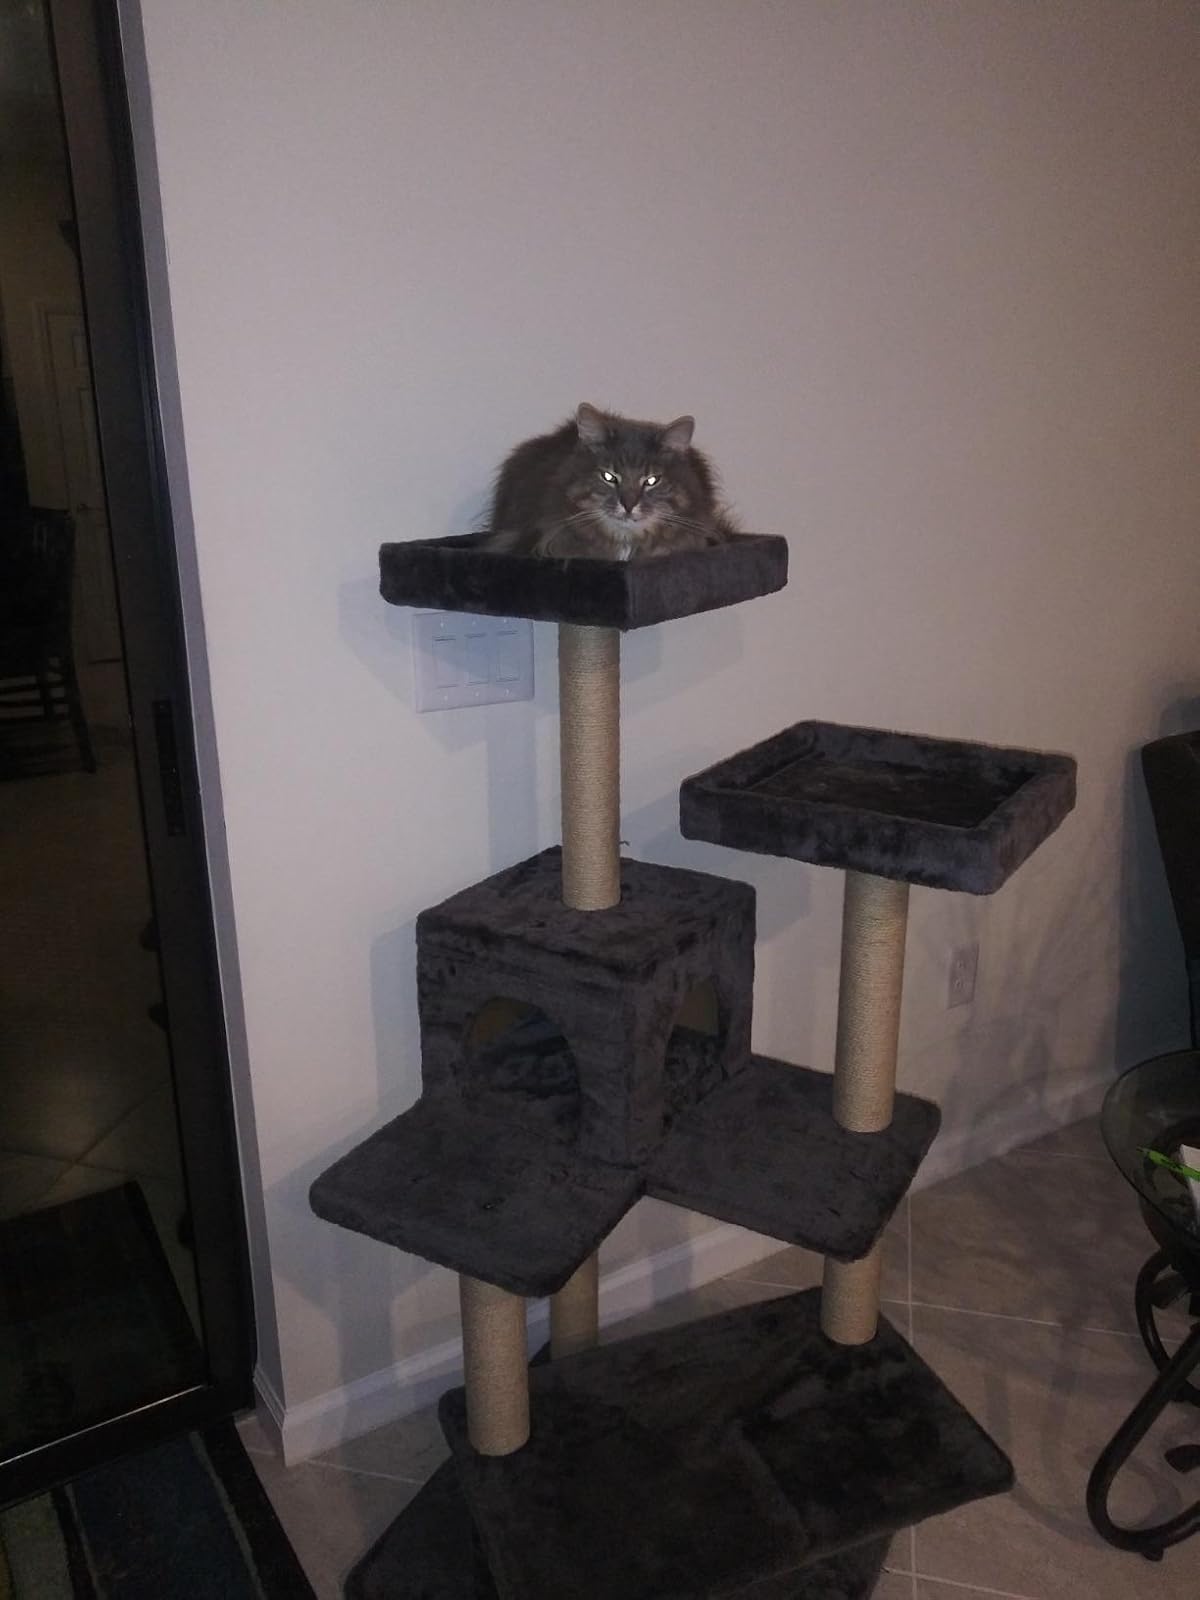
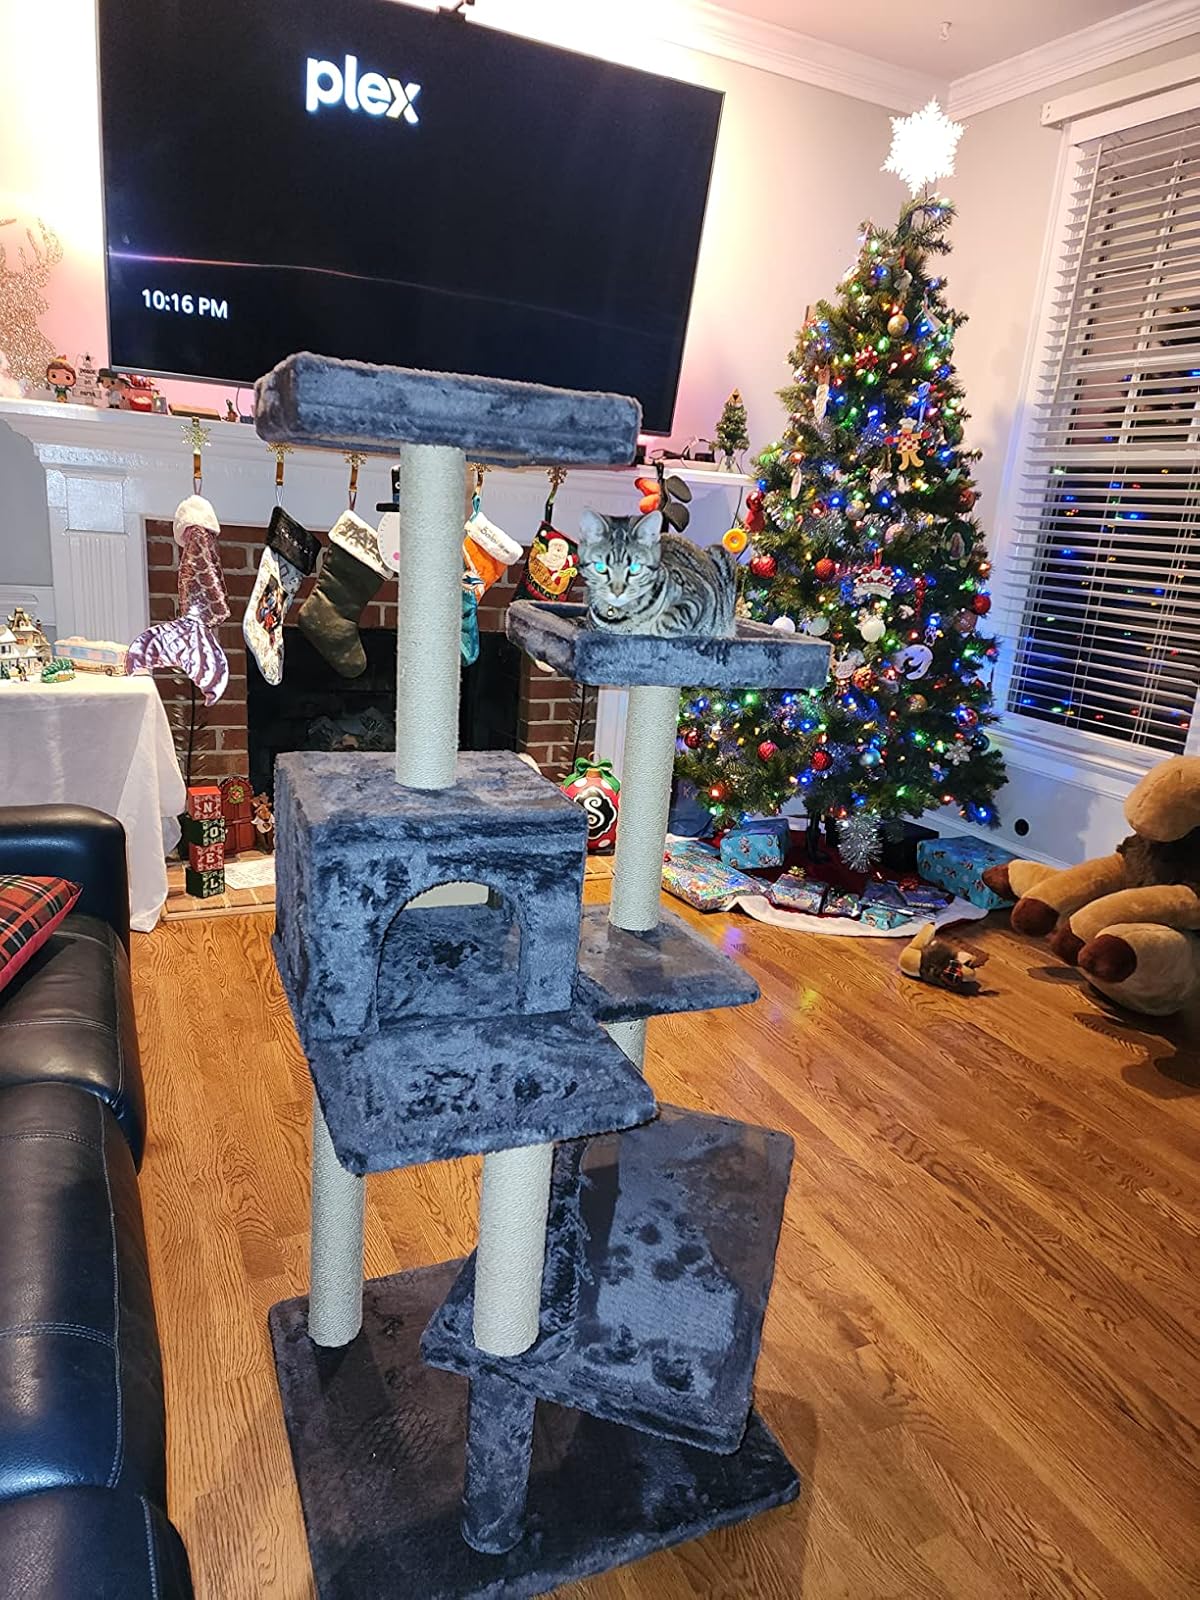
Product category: items_cat tree
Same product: yes